Kosambi

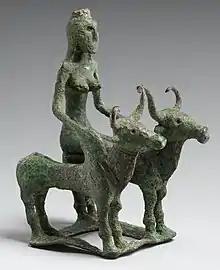
Woman riding two bulls (bronze), from Kausambi,

During the 2nd millennium BCE Ochre Coloured Pottery culture spread in the region.